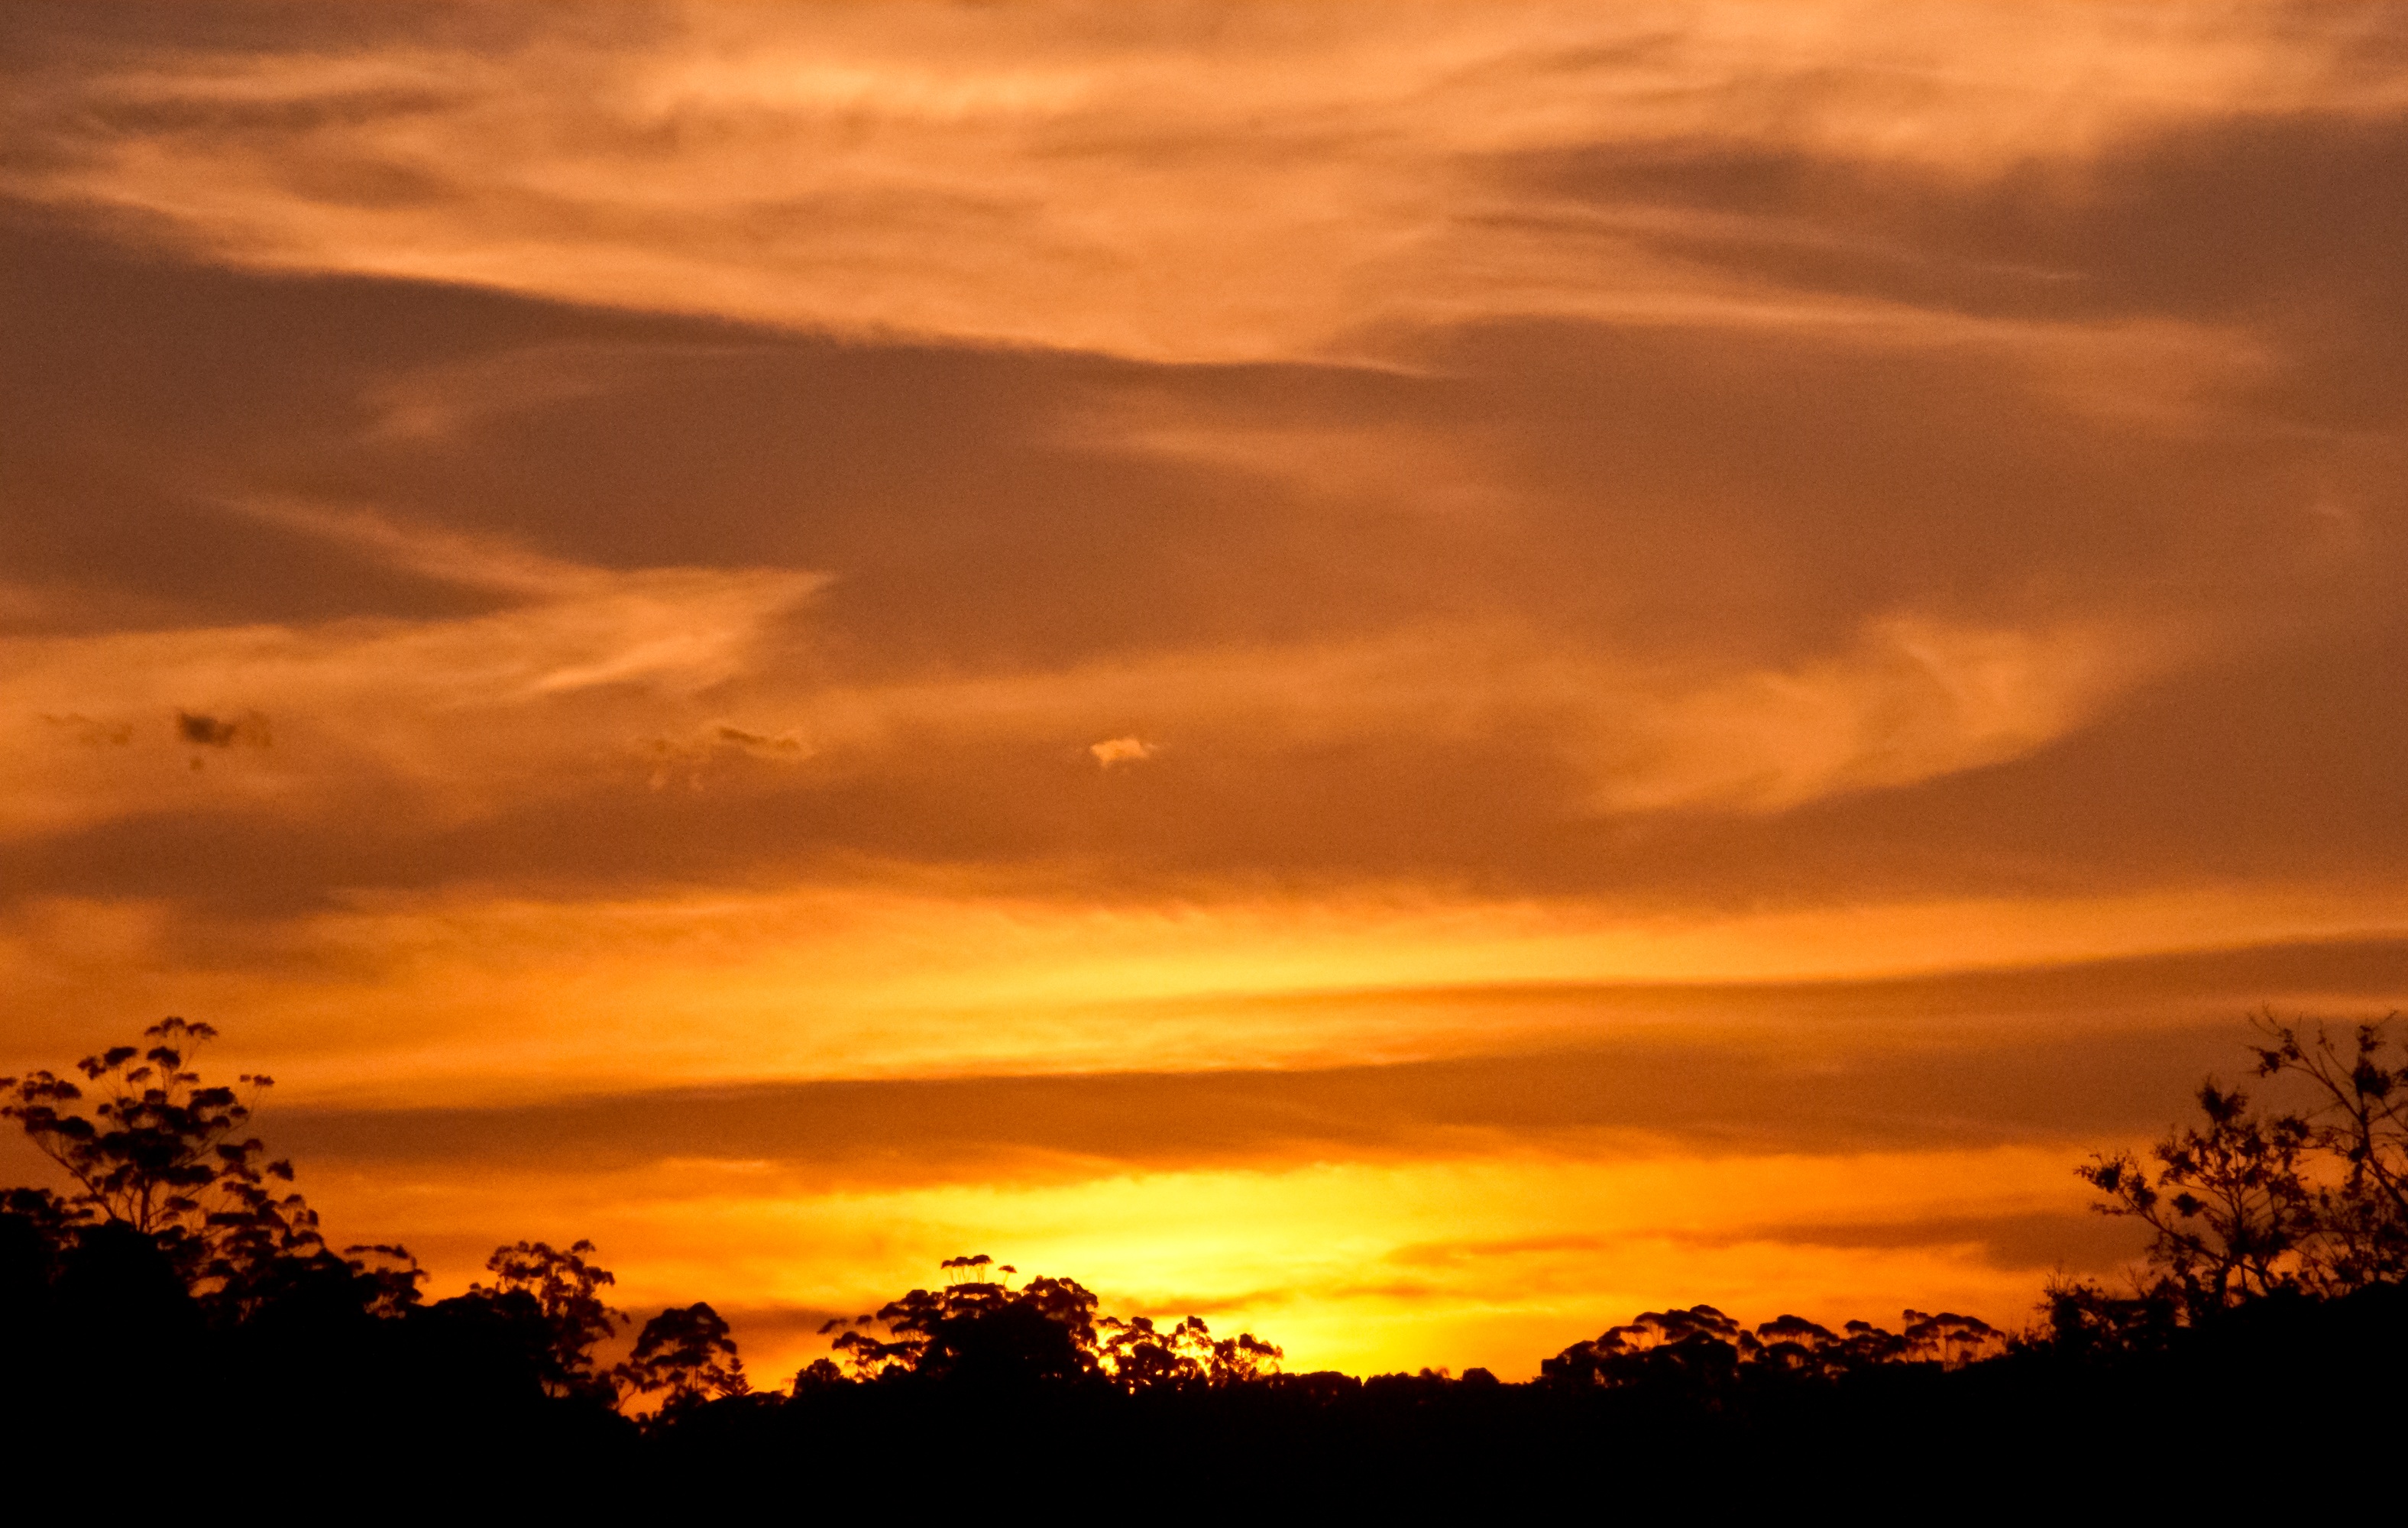
horizon, glowing, cloud, sky, sunrise, sunset, morning, dawn, atmosphere, dusk, evening, orange, peaceful, cumulus, trees, australia, clouds, gold, afterglow, red sky at morning